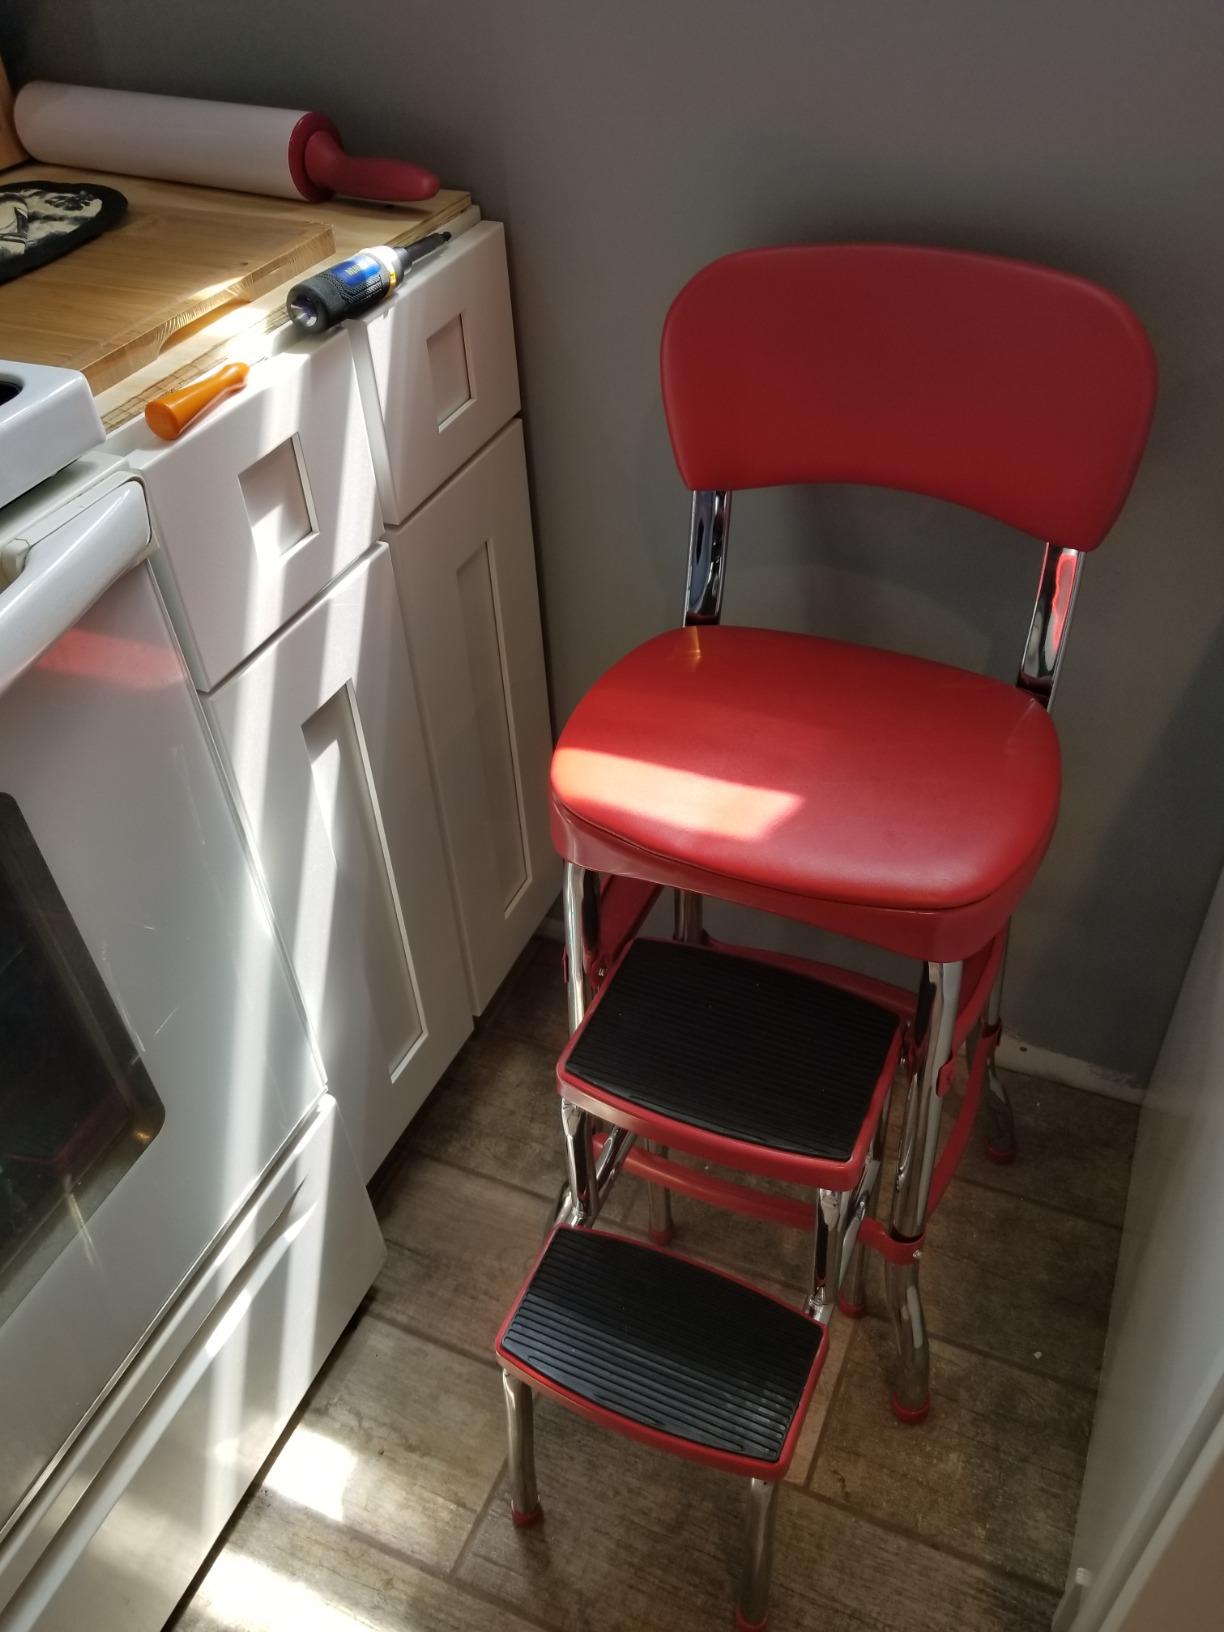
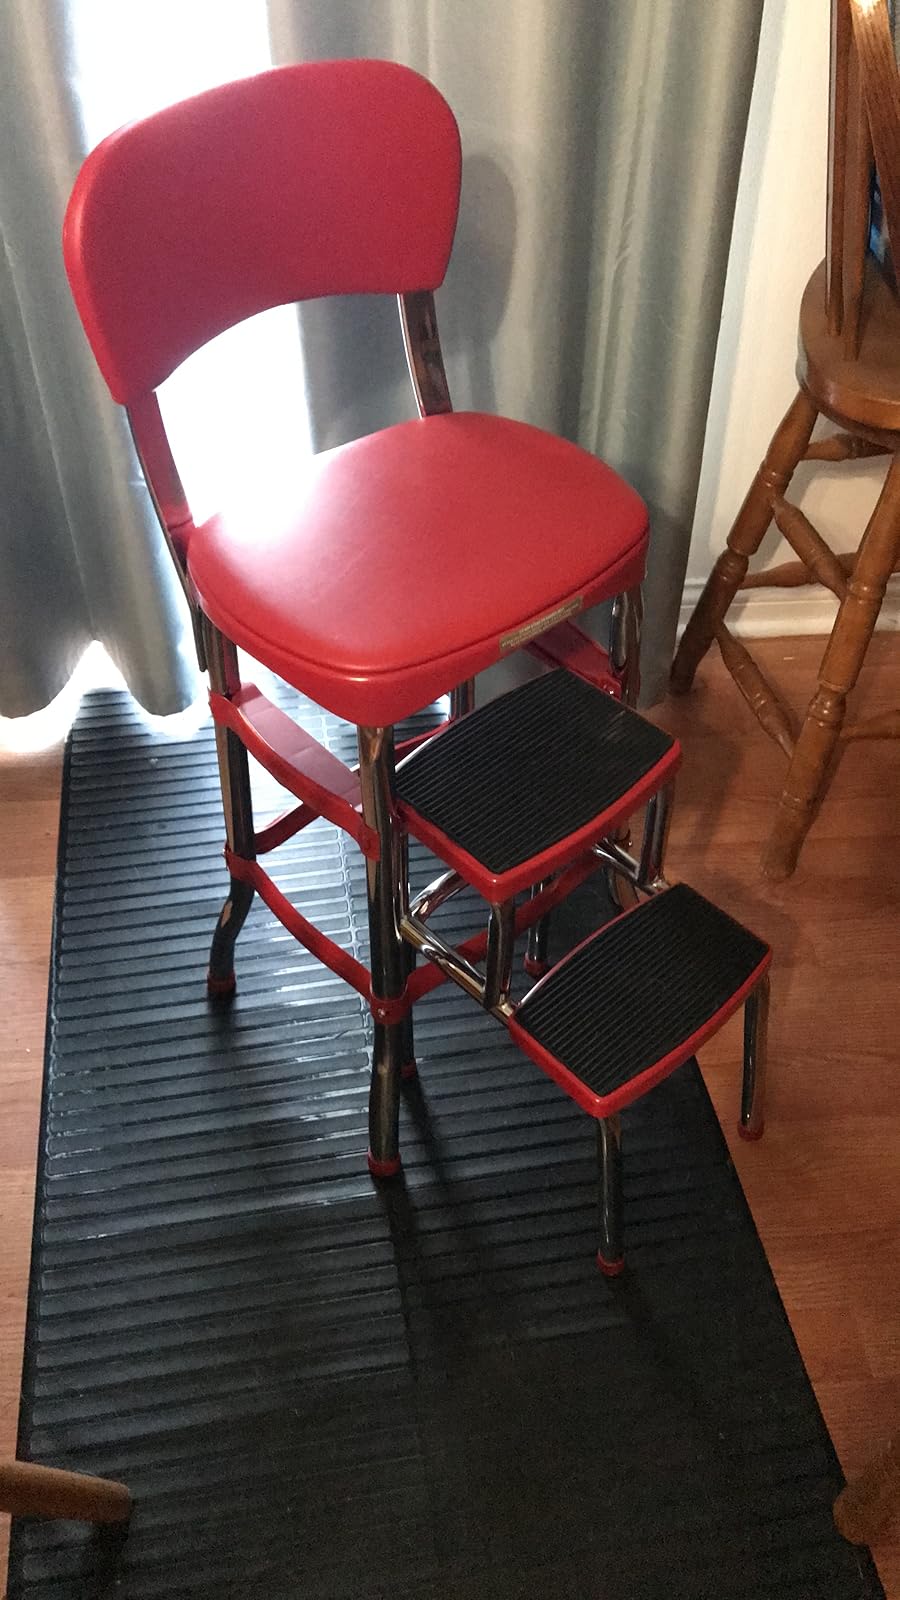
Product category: items_chair
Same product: yes